Basques

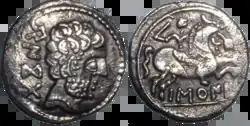
Barscunes coin, Roman period

The English word "Basque" may be pronounced or and derives from the French "Basque", itself derived from Gascon "Basco" (pronounced ), cognate with Spanish "Vasco "(pronounced ). Those, in turn, come from Latin "Vascō" (pronounced ; plural "Vascōnēs"—see history section below). The Latin generally evolved into the bilabials and in Gascon and Spanish, probably under the influence of Basque and the related Aquitanian (the Latin /w/ instead evolved into in French, Italian and other Romance languages).